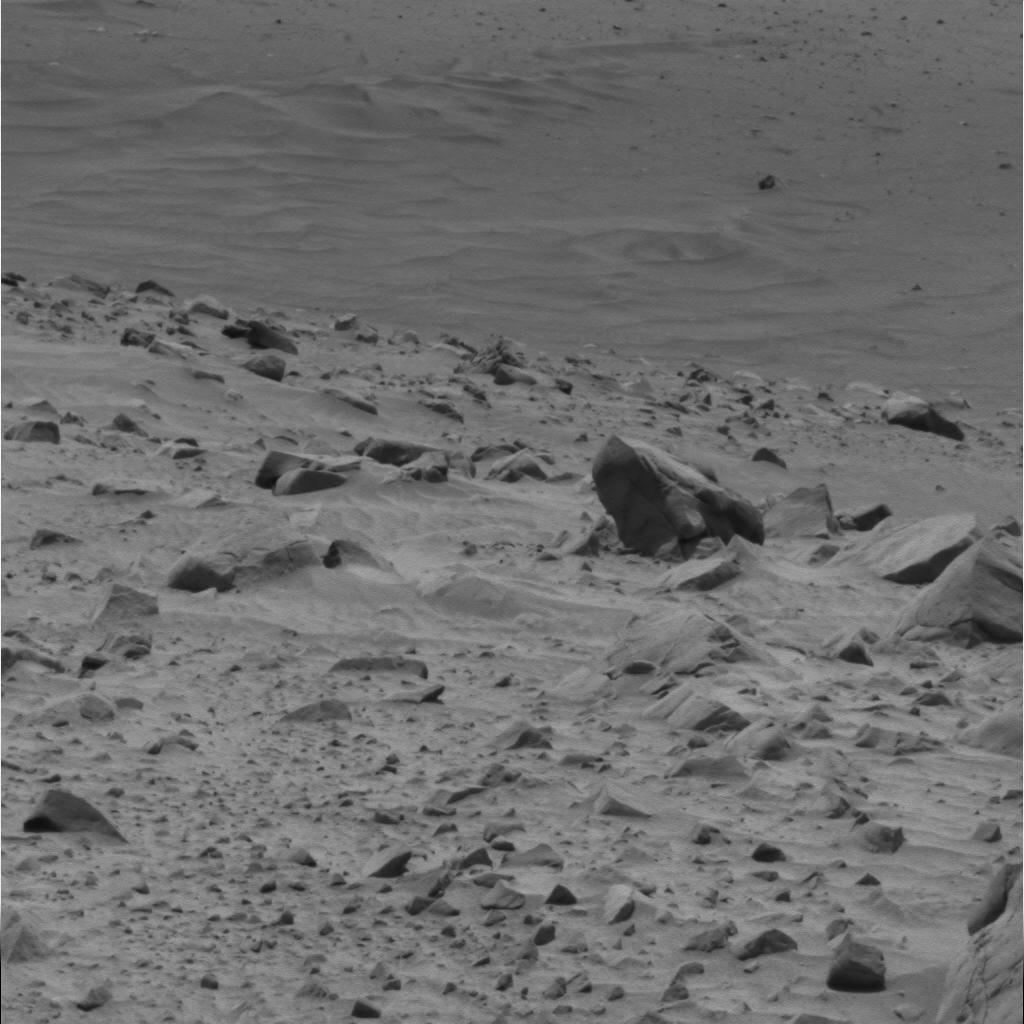
Surface features visible: Rock Outcrops, Float Rocks, Clasts, Dunes/Ripples, Soil, Nearby Surface